Sebastiaen Vrancx

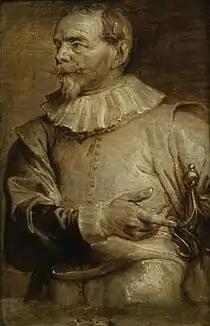
"Sebastiaen Vrancx" by Anthony van Dyck

Sebastiaen Vrancx (before 22 January 1573 – 19 May 1647) was a Flemish Baroque painter, draughtsman and designer of prints who is mainly known for his battle scenes, a genre that he pioneered in Netherlandish painting. He also created landscapes with mythological and allegorical scenes, scenes with robbers, village scenes and celebrations in cities. He was a gifted figure painter who was regularly invited to paint the staffage in compositions of fellow painters. As an active member of a local chamber of rhetoric, he wrote comedies and a number of poems. He was further captain of the Antwerp civil militia "schutterij".